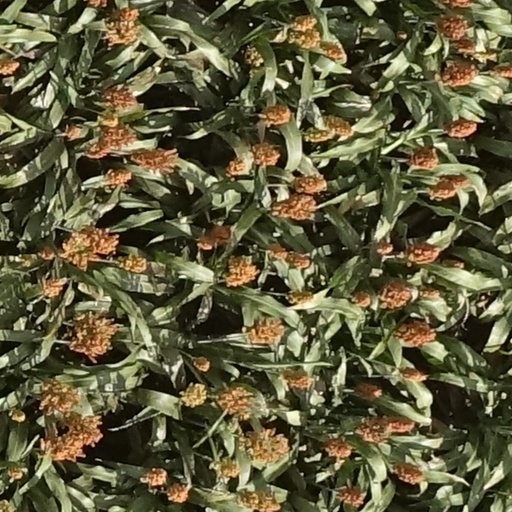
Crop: sorghum